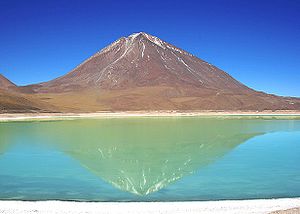
Bolivias vulkaner
Det sydamerikanske land Bolivia er hjemsted for mange aktive og udslukte vulkaner. De aktive vulkaner befinder sig i Andes-bjergkæden Cordillera Occidental, der er beliggende i den vestlige del af landet og afgrænser den vestlige del af højsletten Altiplano.